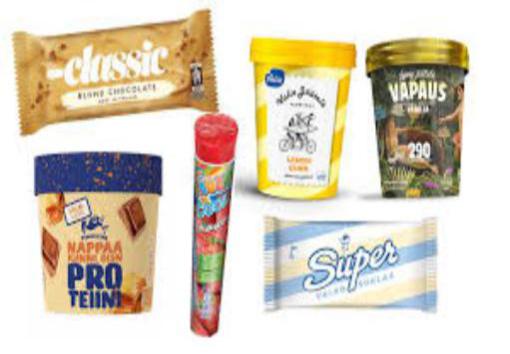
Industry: Food